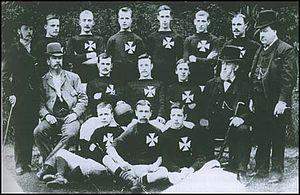
Le Manchester City Football Club est un club de football anglais basé à Manchester et fondé en 1880 sous le nom de St. Mark's. Le club devint le Ardwick Association Football Club en 1887 avant de prendre son nom actuel en 1894. Surnommée City, The Citizens, ou encore, The Sky Blues, l'équipe professionnelle évolue depuis 2003 à l'Etihad Stadium. Le derby mancunien l’oppose à l’autre grand club de la ville, Manchester United. Depuis le 1ᵉʳ juillet 2016, le club est entraîné par Pep Guardiola.